Idyll XV

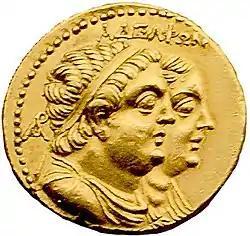
Gold octadrachm of Ptolemy II Philadelphus and Arsinoë II (obverse)

The festival is given by Arsinoë, wife and sister of Ptolemy Philadelphus, and according to Andrew Lang the poem cannot have been written earlier than his marriage, in . Theocritus is believed to have had a model for this idyll in the "Isthmiazusae" of Sophron, an older poet. In the "Isthmiazusae" two ladies described the spectacle of the Isthmian games.